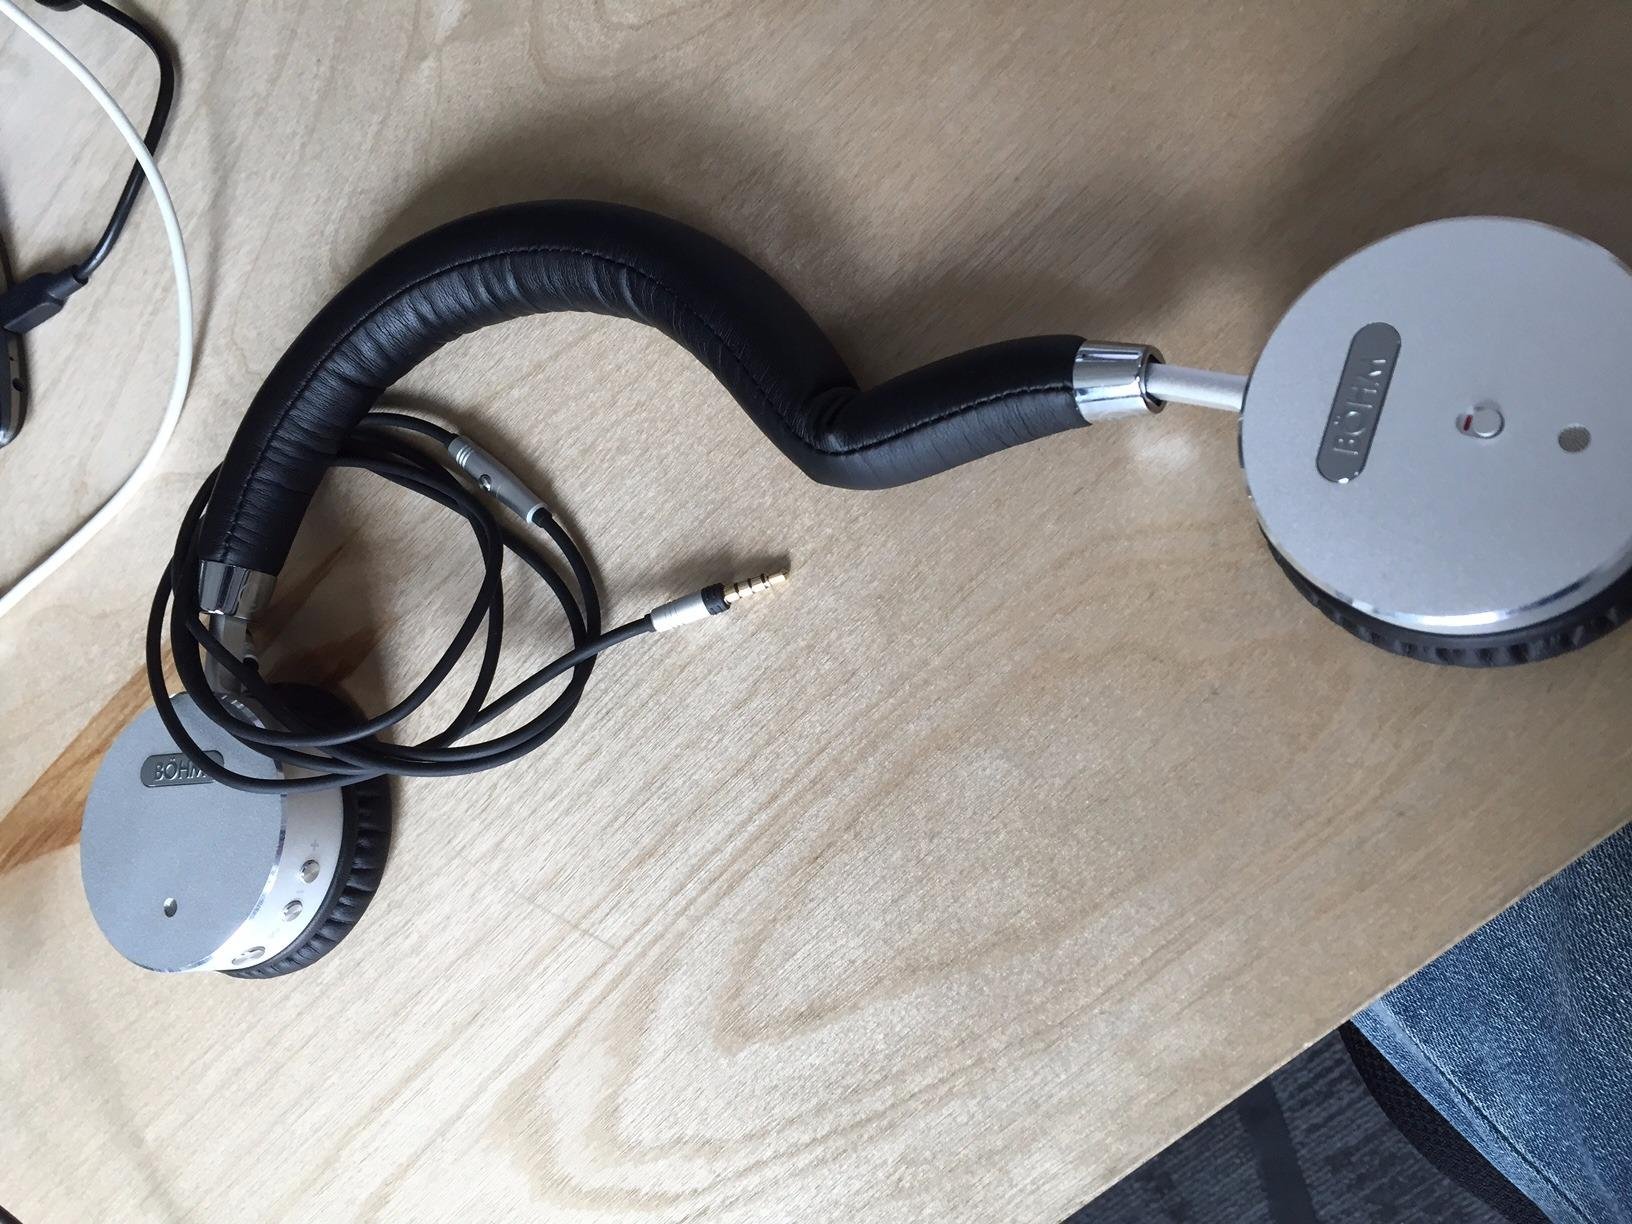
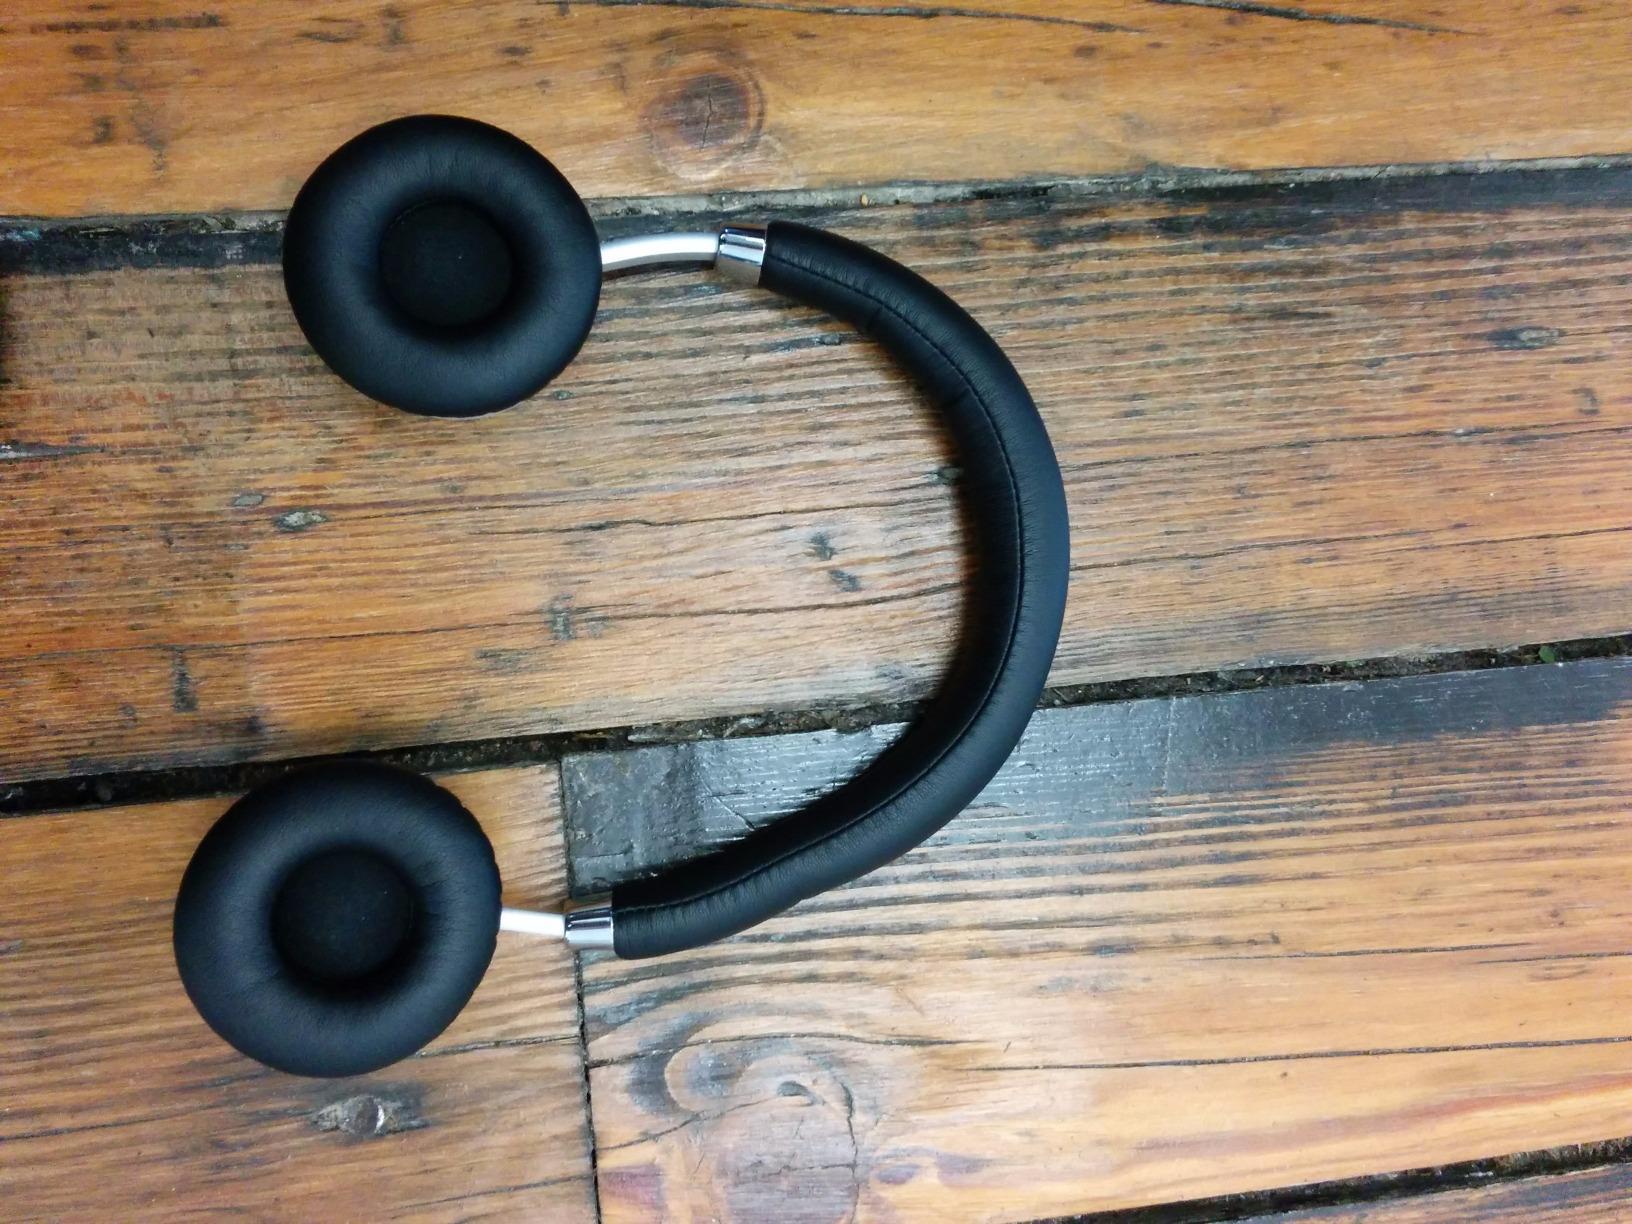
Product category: headphones
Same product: yes